Theme park operations careers

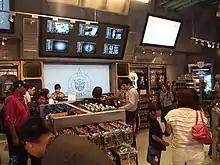
Transformers_The_Ride_merchandise_shop_(Universal_Studios_Singapore)

While large theme parks may request previous acting experience or education to ensure IP accuracy, smaller theme parks may seasonally hire these roles, specifically for events where different costumed performers may be required. The level of 'performance' for many fully costumed characters is easily achievable for most achievable workers.